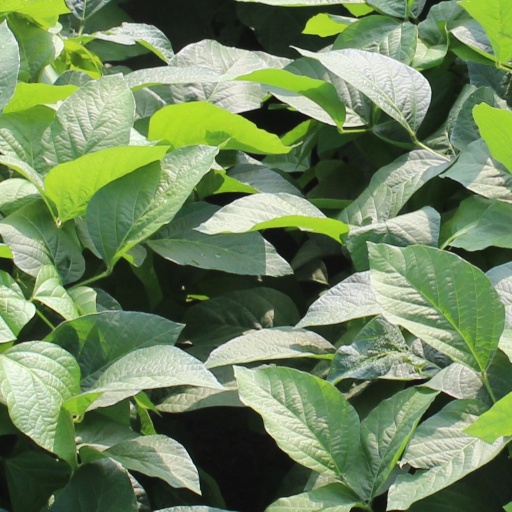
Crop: soybean